Augustus Agar

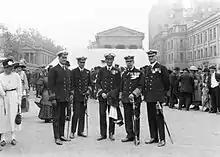
A group of Naval VC's at a party given for holders of the Victoria Cross by King George V at Wellington Barracks. Gordon Charles Steele is second from the left and Augustus Agar is in the centre.

For his part in the Kronstadt action, Agar was awarded the DSO. Dobson and another officer Gordon Steele received Victoria Crosses.